Bacolod

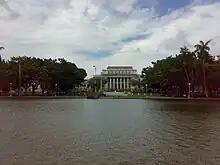
A view of the Capitol Park and Lagoon looking towards the Negros Occidental Provincial Capitol building

Historical church accounts provide a glimpse of the early years of Bacolod as a mere small settlement by the riverbank known as "Magsungay" (translated as "horn-shaped" in English). When the neighboring settlement of Bago was elevated into the status of a small town in 1575, it had several religious dependencies and one of which was the village of Magsungay. The early missionaries placed the village under the care and protection of Saint Sebastian sometime in the middle of the 18th century. A "corregidor" by the name of Luis Fernando de Luna, donated a relic of the saint for the growing mission, and since then, the village came to be known as "San Sebastián de Magsung̃ay".